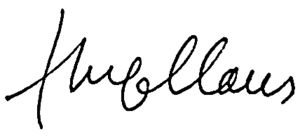
Hugo Claus
Hugo Maurice Julien Claus var en af de førende belgiske forfattere, der udgav værker i eget navn og under forskellige pseudonymer. Hans litterære værker omfattede genrerne drama, romaner og poesi. Ud over arbejdet med litterære værker, var han maler og filminstruktør. Hans tekster blev primært skrevet på hollandsk, men han skrev også enkelte digte på engelsk. Hans død ved eutanasi, som er lovligt i Belgien, førte til betydelige kontroverser.